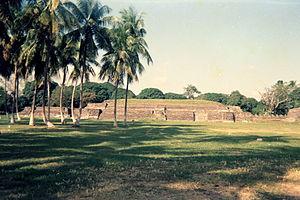
Cempoala ou Zempoala était une ville méso-américaine très importante du Royaume Totonaque.